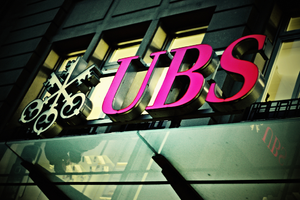
UBS est une société de services financiers dont les sièges sont à Zurich et à Bâle, en Suisse. C'est la plus grande banque de gestion de fortune dans le monde avec des actifs financiers investis de 3 607 milliards de francs suisses en 2019. Ses activités principales sont les activités de banque privée, banque d'investissement et gestion de fortune. En Suisse, elle a également des activités de banque de détail et commerciale pour lesquelles son principal concurrent est le Crédit suisse.